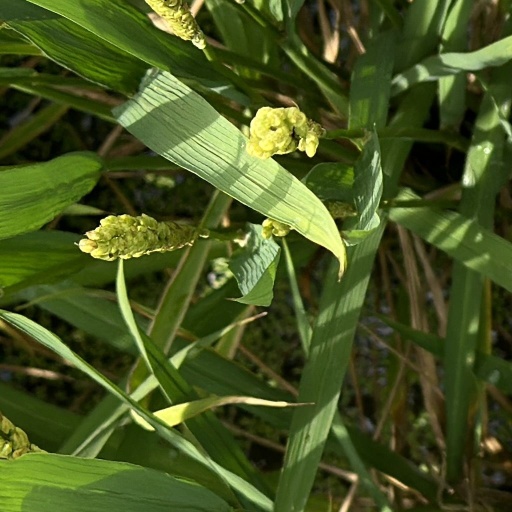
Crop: rice